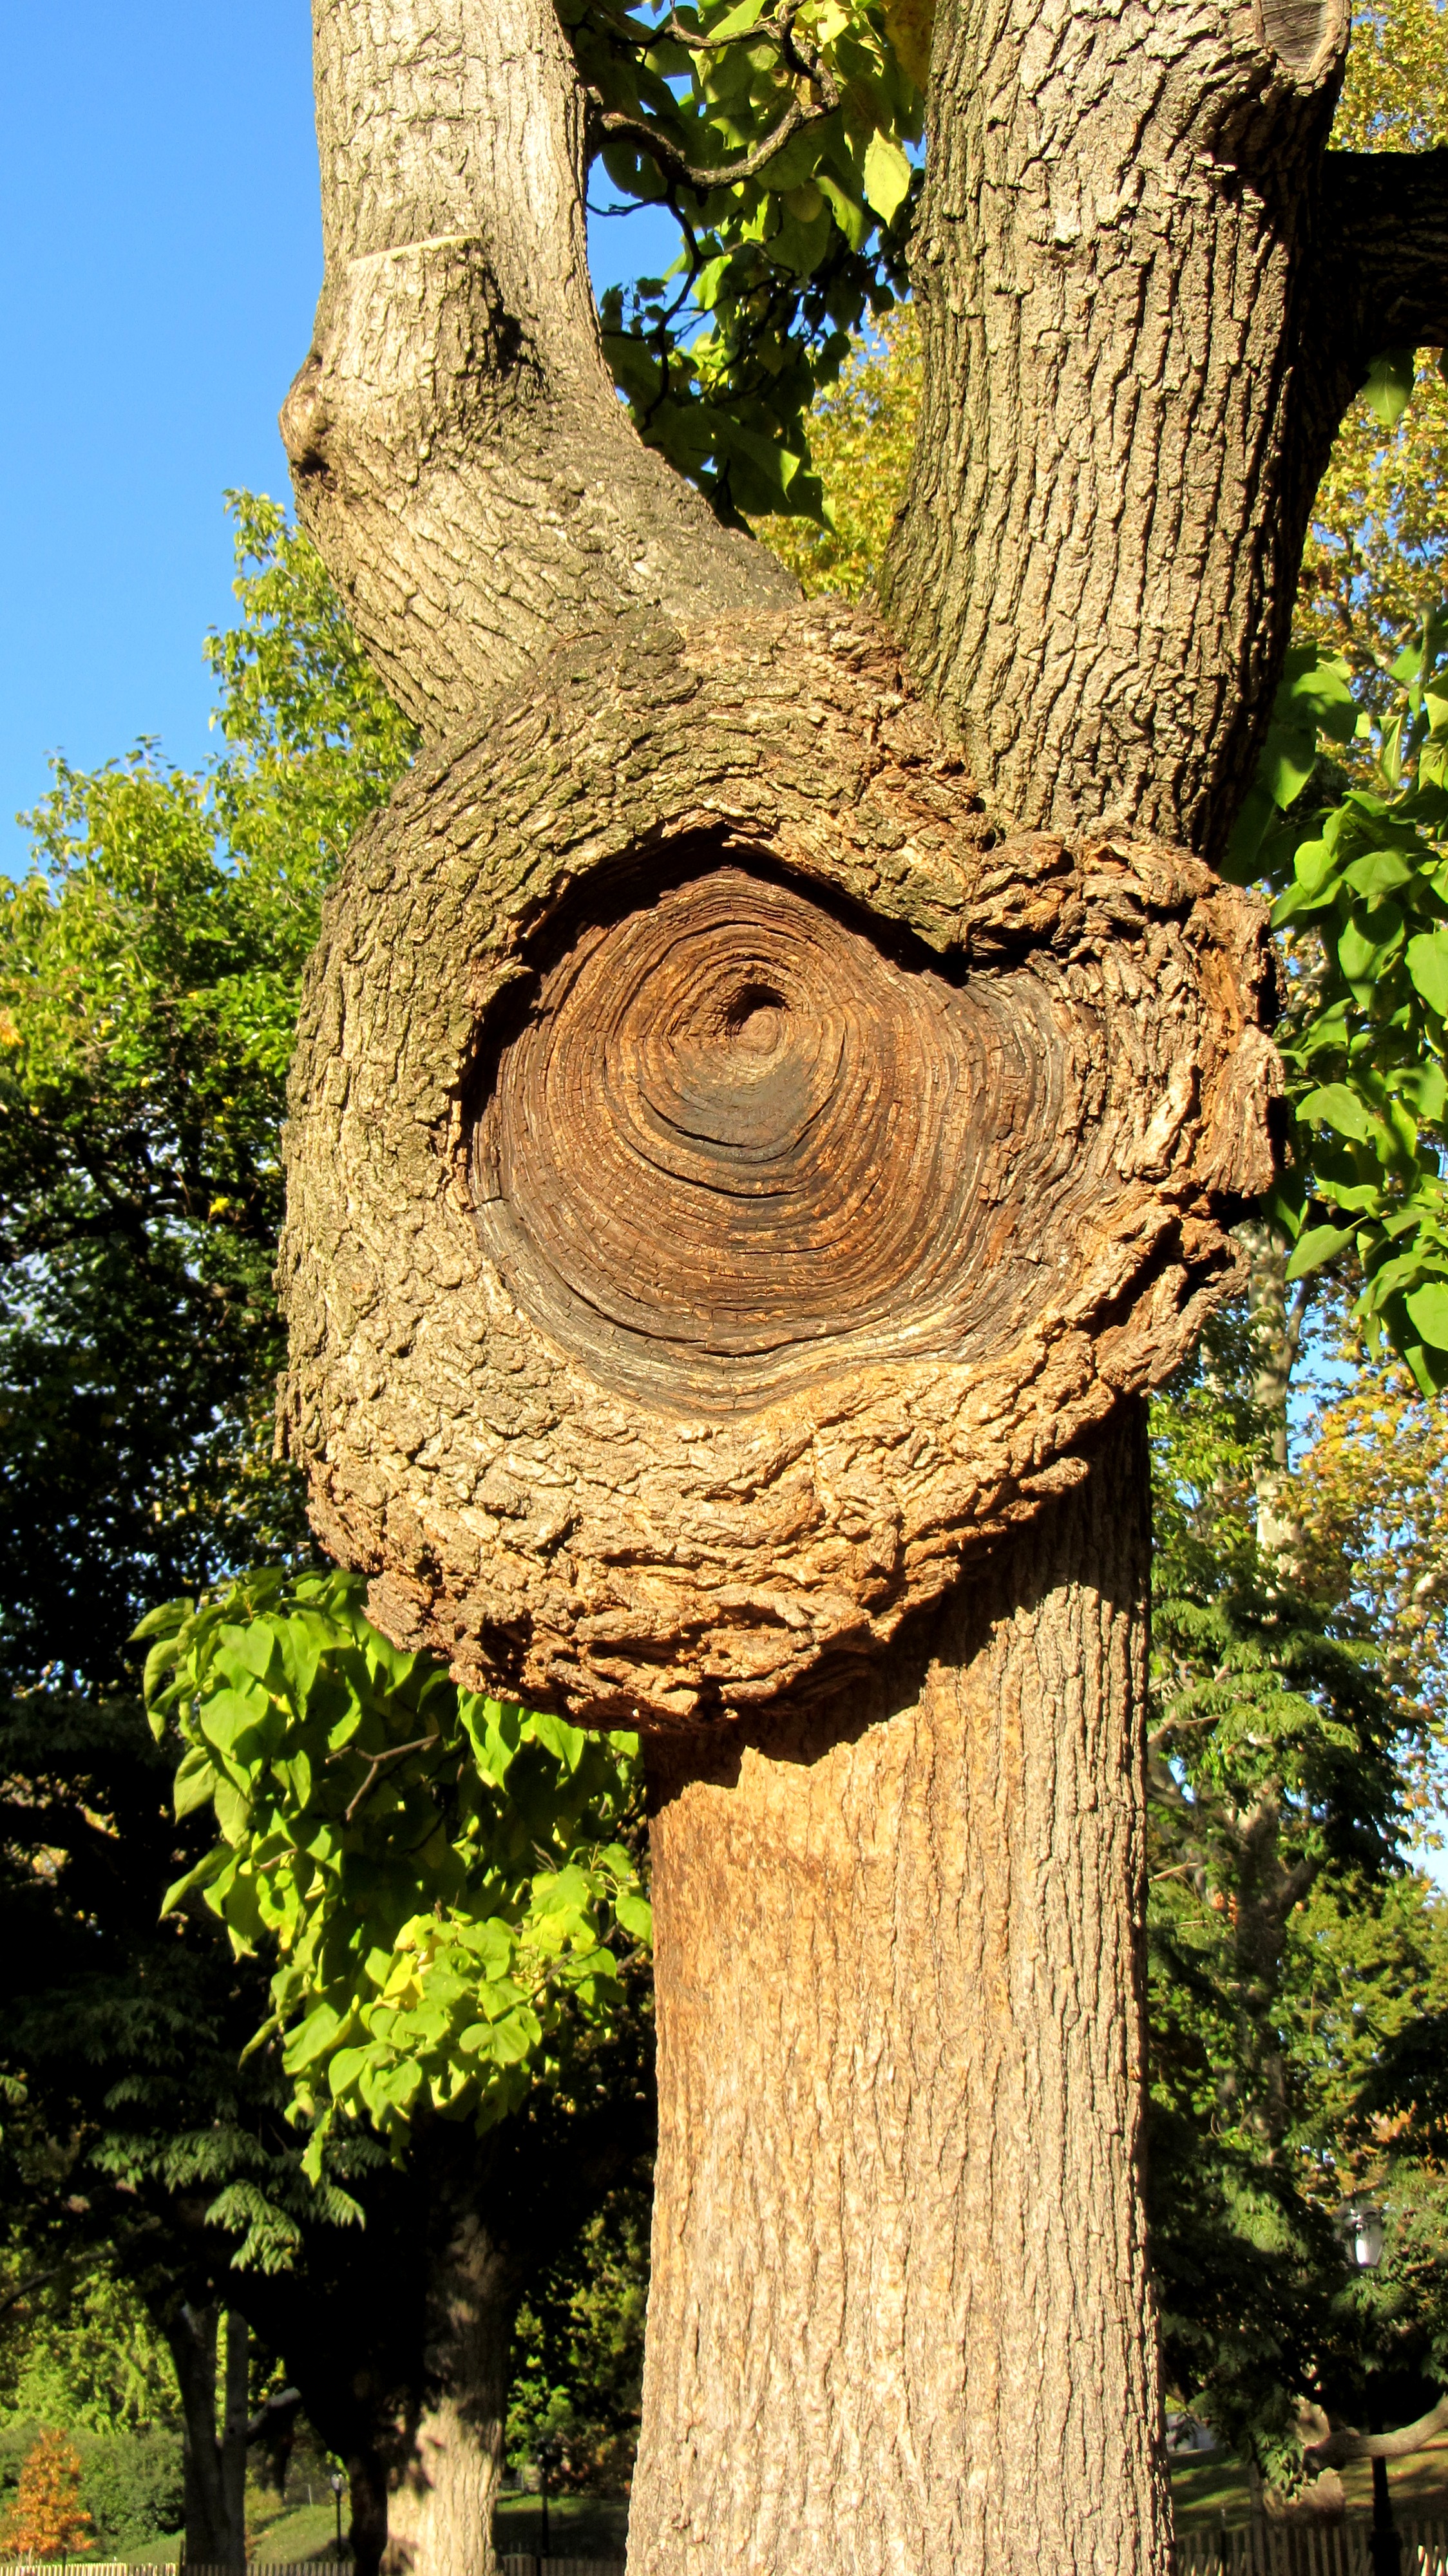
tree, branch, plant, wood, leaf, flower, trunk, bark, log, botany, garden, tribe, sculpture, art, carving, woodland, knothole, woody plant, ast sawn off